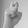
ASL letter: X